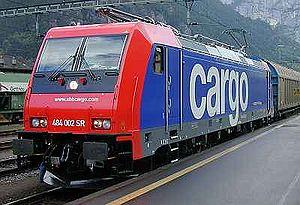
CFF Cargo est une division des Chemins de fer fédéraux suisses. Elle gère le trafic ferroviaire de marchandises.
La Re 484 est une locomotive électrique construites par Bombardier Transport et utilisée en particulier par les chemins de fer fédéraux suisses.